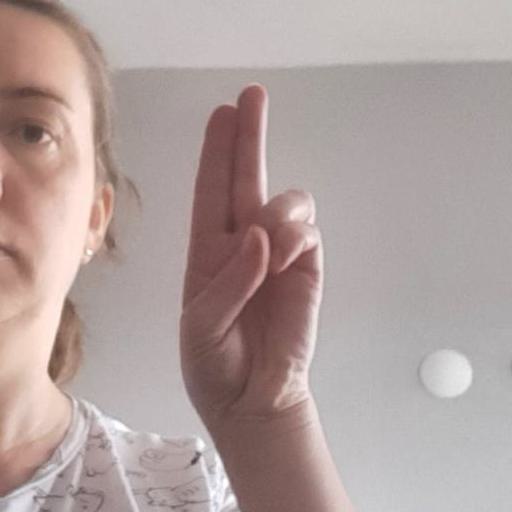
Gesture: two_up